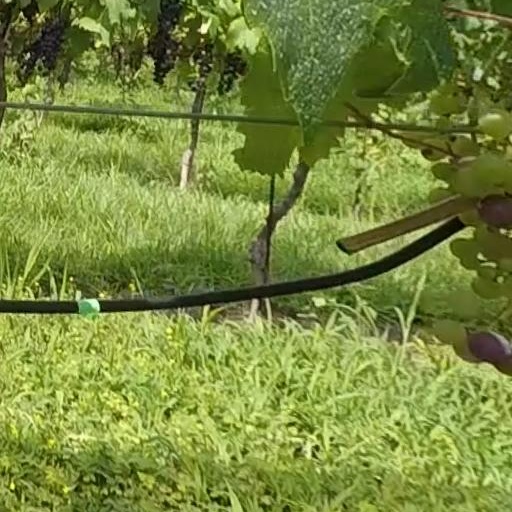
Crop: grape